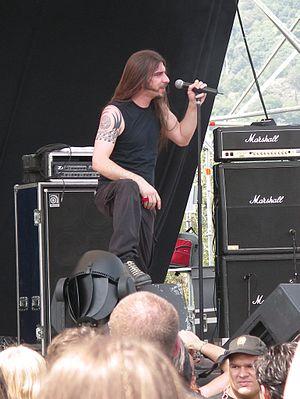
Dark Lunacy est un groupe de death metal mélodique à tendances metal symphonique italien, originaire de Parme. Les membres décrivent le style musical du groupe sous le terme de « dramatic death metal ».